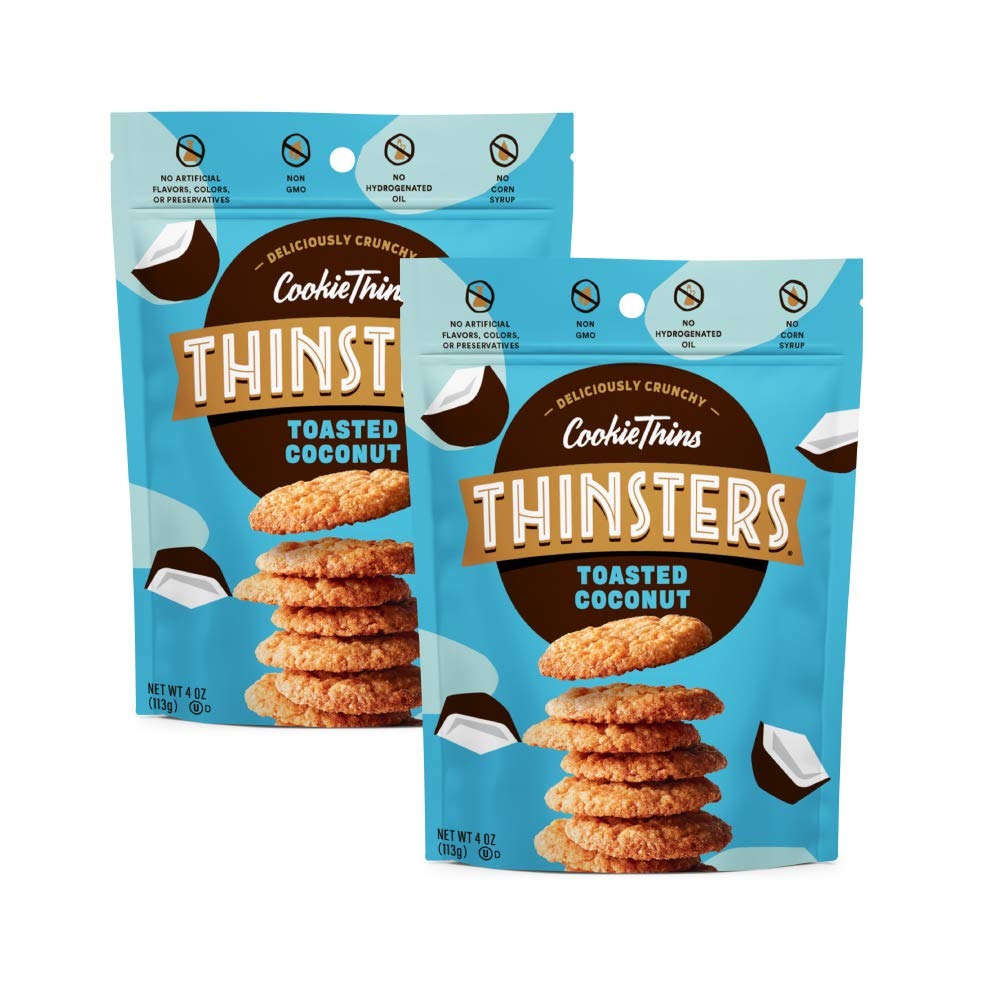
Item Name: Thinsters Cookie Thins Cookies, Toasted Coconut, 16oz (Pack Of 2), Non-GMO, Peanut Free, No Corn Syrup, Crunchy Cookies, No Artificial Flavors, Colors, or Preservatives
Bullet Point 1: No artificial flavors, colors, or ingredients
Bullet Point 2: No corn syrup
Bullet Point 3: Non-GMO
Product Description: Mrs. Thinster's Difference: no artificial ingredients (No artificial flavors, colors or preservatives); contains tree nuts; no corn syrup; non-GMO. Deliciously crunchy cookies! Freshness seal. One rainy morning, I awoke with the urge to bake a new cookie. We began our usual preparations by laying out the premium non-GMO ingredients; flour, brown sugar, eggs, butter and delicate toasted coconut flakes! Using a teaspoon I placed the cookie dough on the sheet and put them in the oven. Instantly the kitchen was filled with the aroma of sweet coconut, transporting me to a warm island beach. These Toasted Coconut Cookie Thins were so thin, crispy and deliciously crunchy I needed to share them with all my amazing Mrs. Thinster fans! - Baked with love, Mrs. Thinster. Talk to Mrs. Don't forget to save your broken pieces & crumbs! - For a great ice cream topper. Made in a separate Mrs. Thinster's facility that processes peanuts and tree nuts. Try all Mrs. Thinster's delicious products! Made in the USA.
Value: 32.0
Unit: Ounce

Price: 15.54